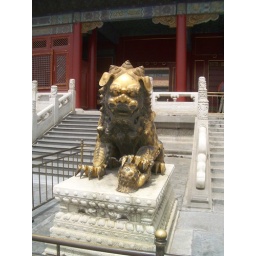
The female is essentially identical, but has a single cub under her left paw, representing the cycle of life.